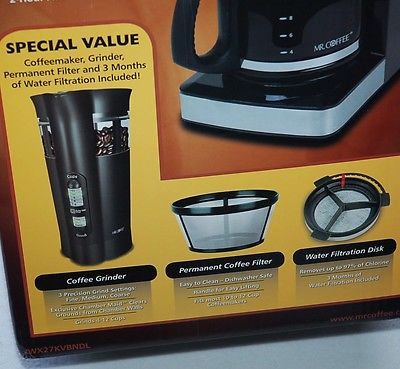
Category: coffee maker